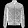
Label: Coat